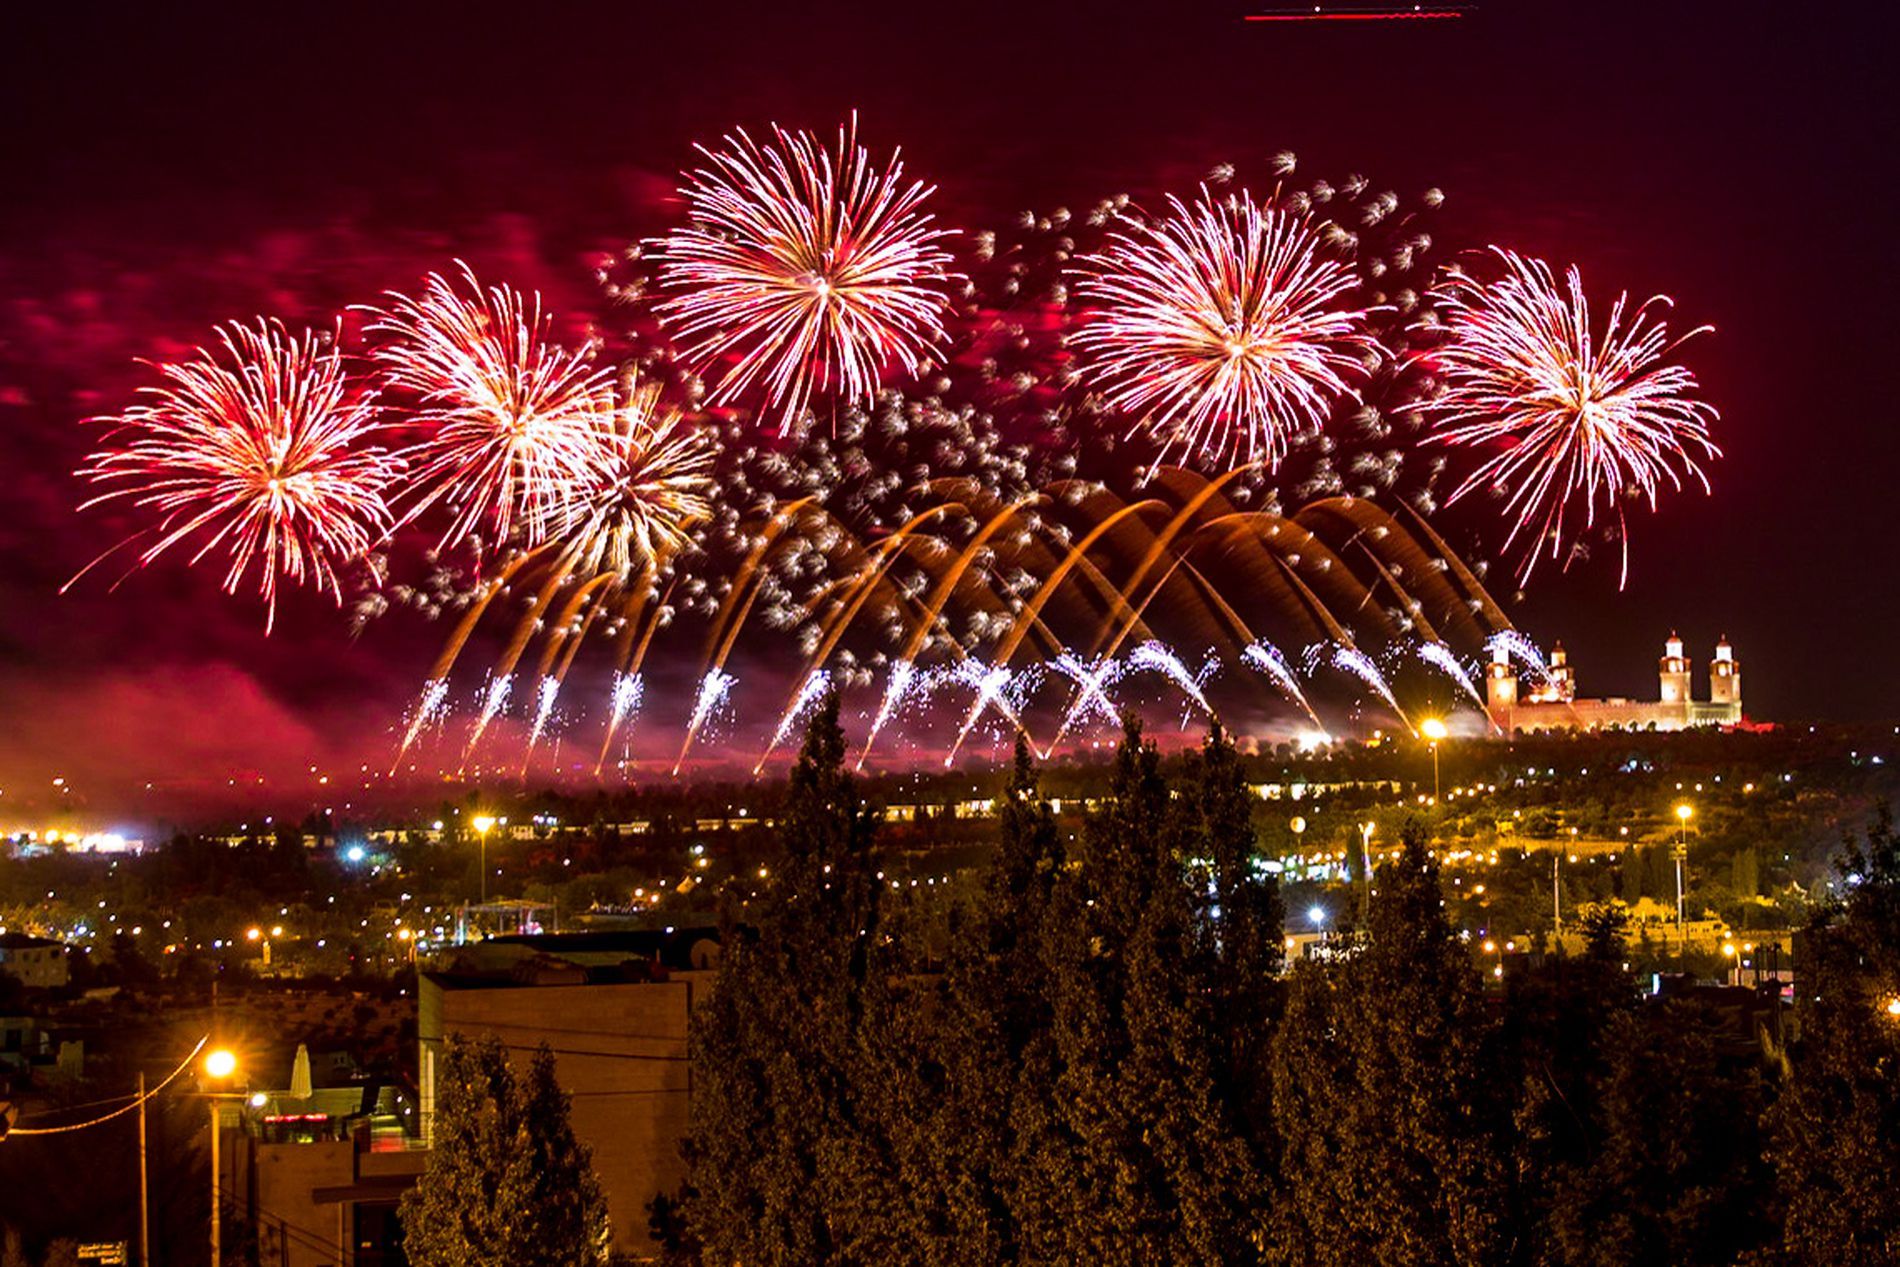
Festive Night
The photo shows a festive night scene from above the city, featuring colorful fireworks. The fireworks explode in the sky in shades of red, gold, and white, appearing like roses in the sky. To the right, a large tower stands out, distinguished by its yellow color and cheerful illumination.
A wide-angle shot of a dazzling fireworks display lighting up the sky. Red, gold, and white fireworks appear magical in the sky. Some fireworks explode above the top of the tower, adding a festive atmosphere at the top. The scene depicts a stunning nighttime celebration.
Labels: Fireworks, Nature, Night, Outdoors, Architecture, Beacon, Building, Lighthouse, Tower, Urban, Lighting, City, Buliding, Firework Sky
Camera: Canon Canon EOS 5D Mark III
Lens: EF24-70mm f/2.8L II USM, Canon EF 24-70mm f/2.8L II USM
Aperture: F3.2
Exposure: 2.4 sec
ISO: 100
Focal length: 27.0 mm